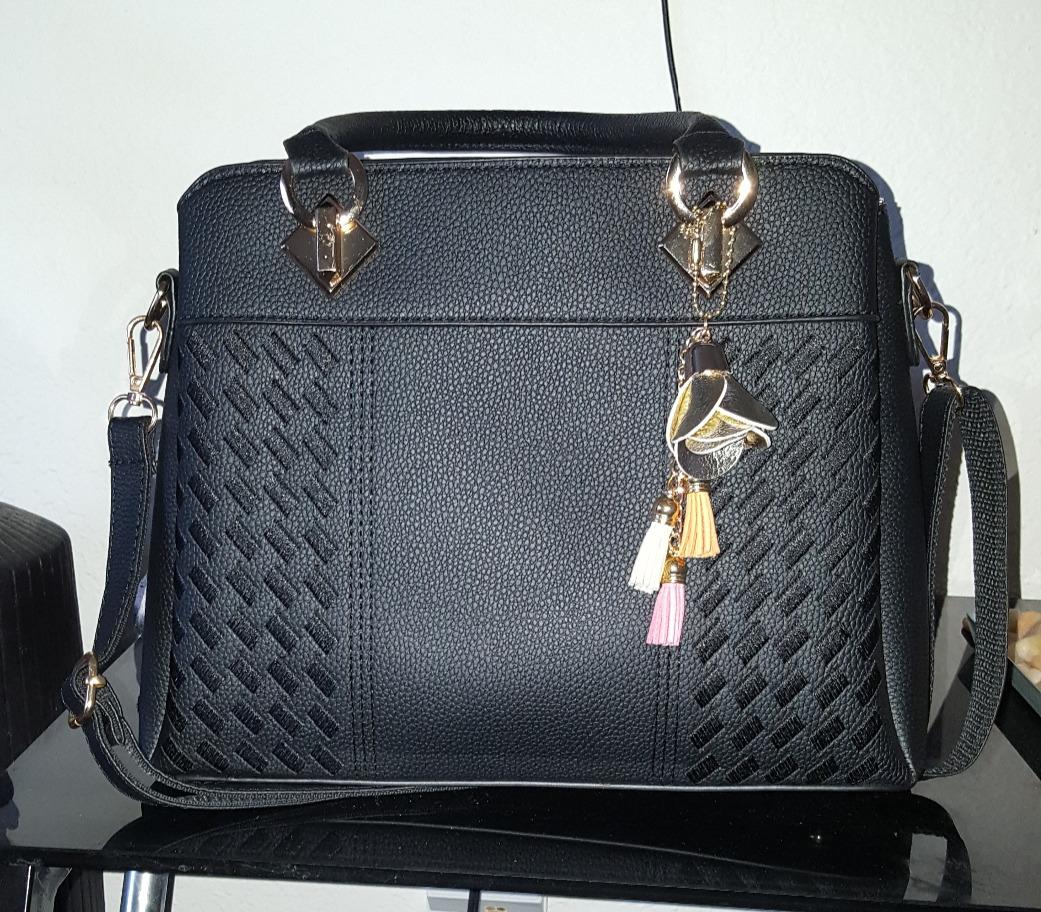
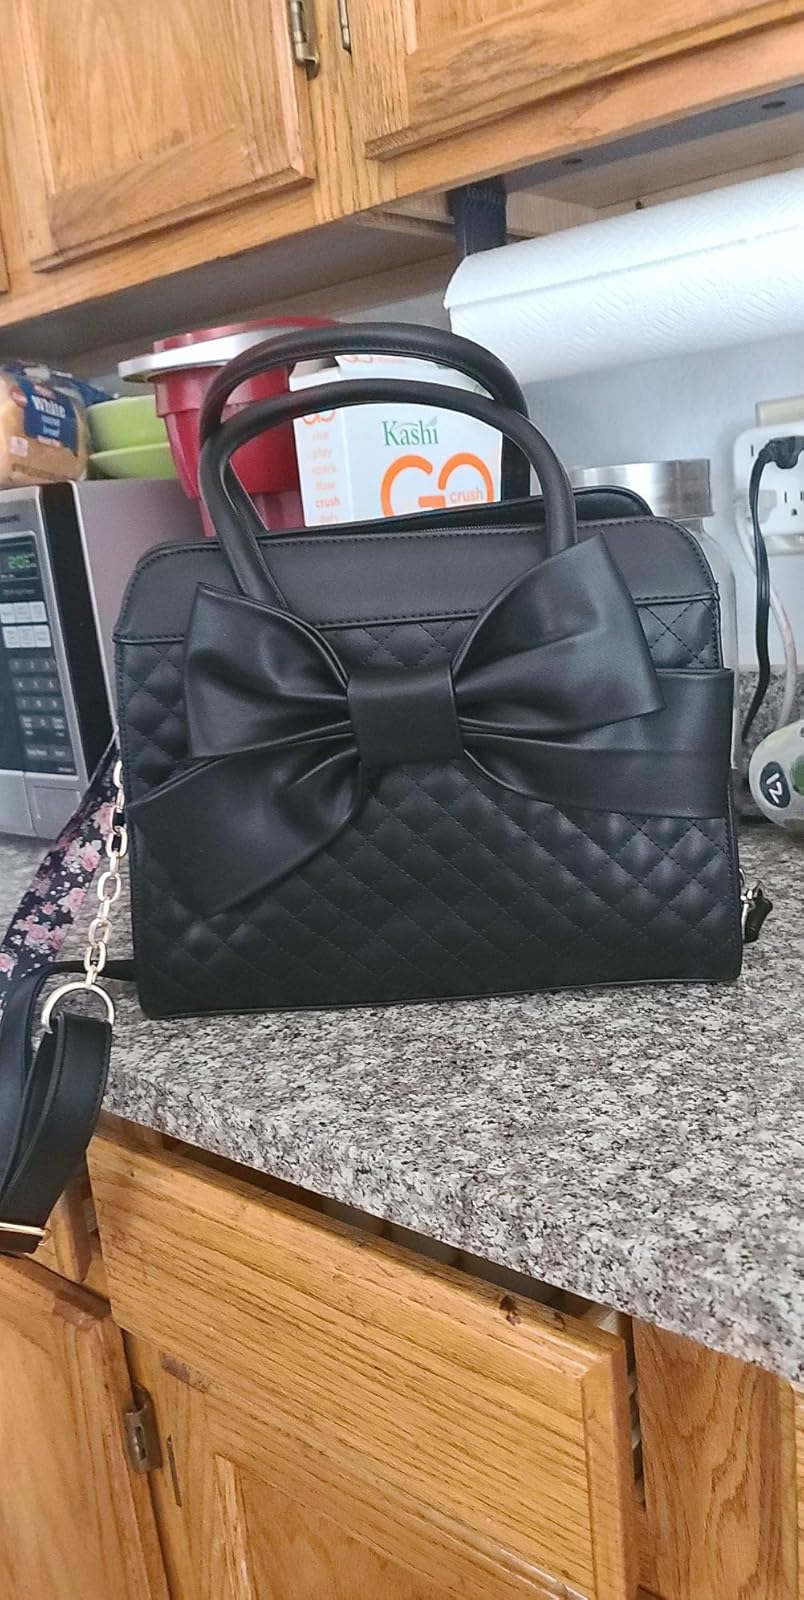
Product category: accessories_handbag
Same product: no